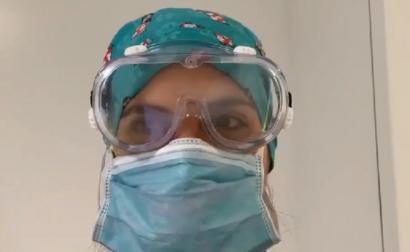
Objects detected:
Goggles
Mask